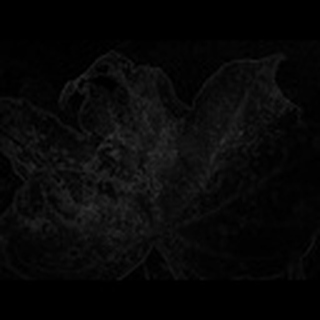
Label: cotton_bacterial_blight